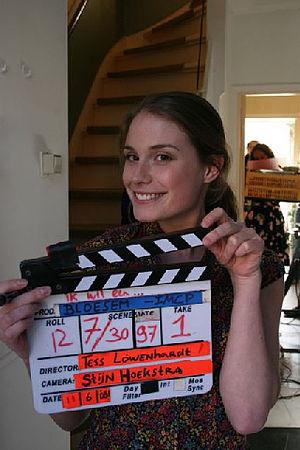
Anne-Loek Beernink, dite Loek Beernink, née le 6 mars 1986 à Aalten, est une actrice et chanteuse néerlandaise.